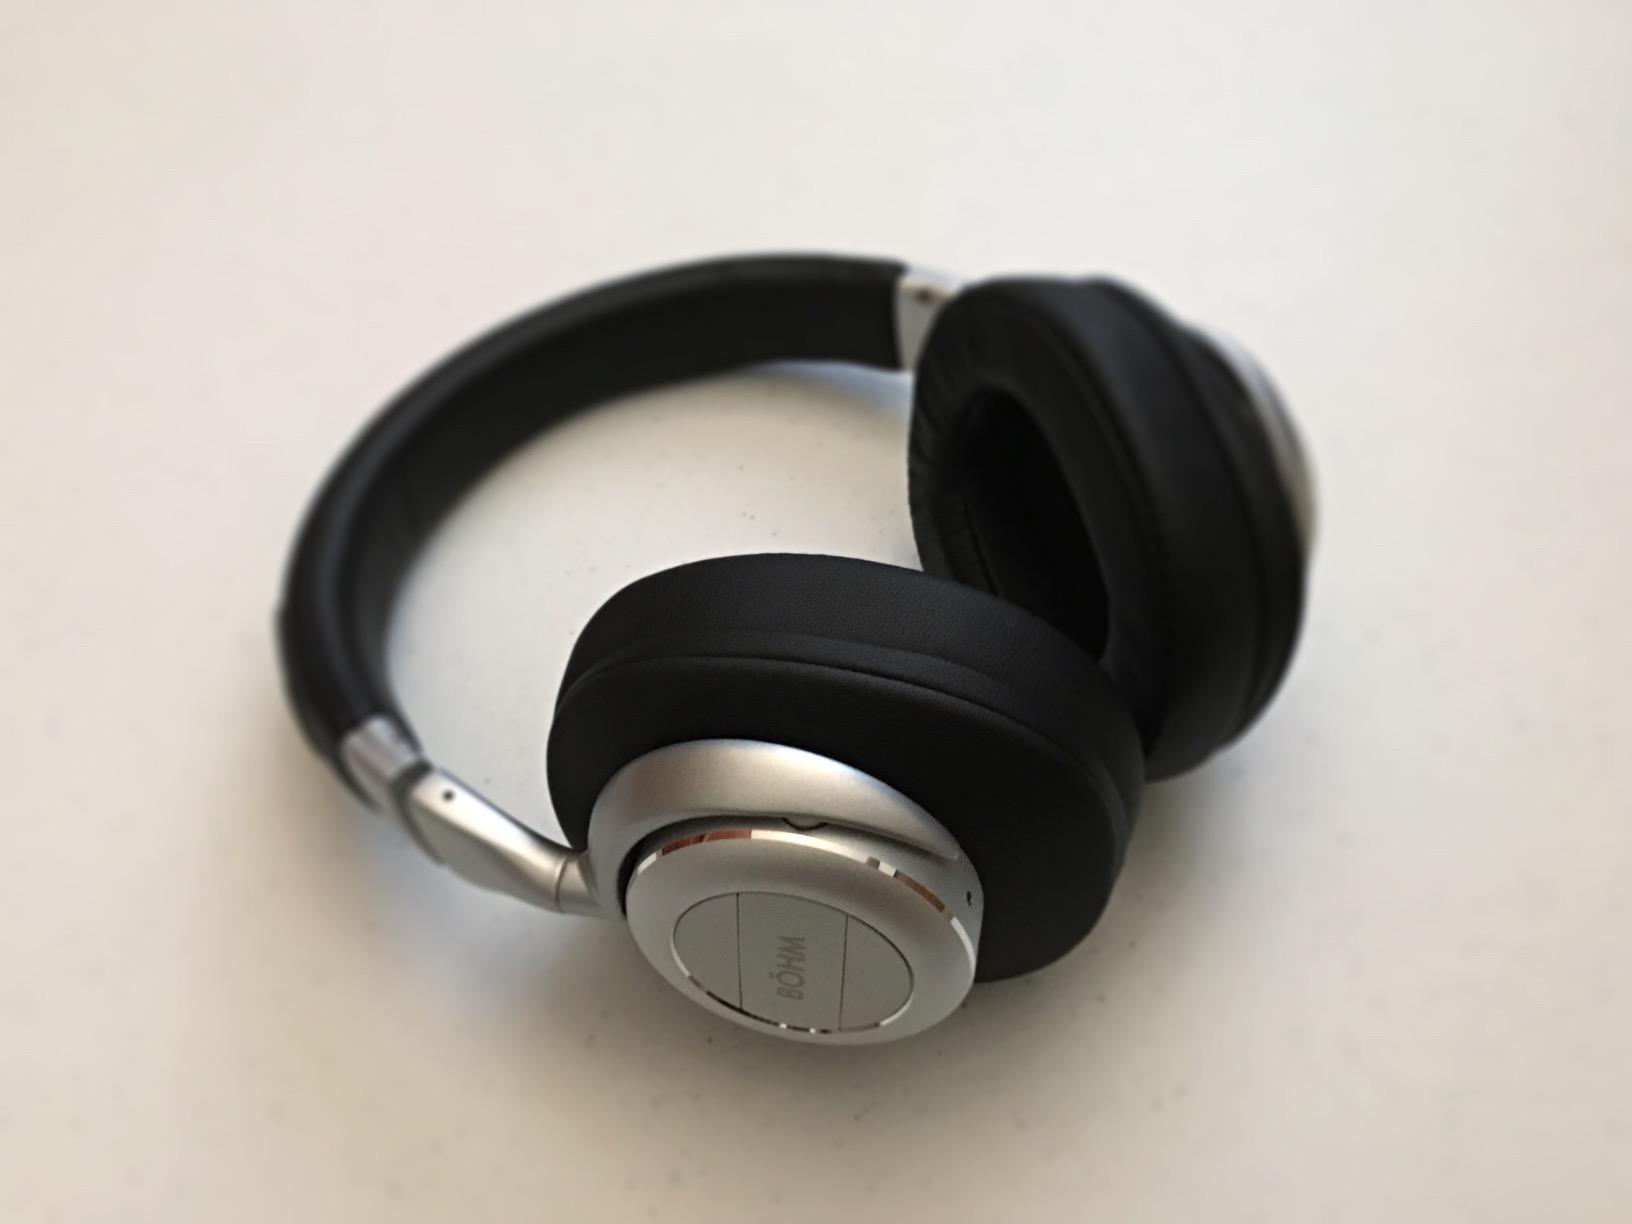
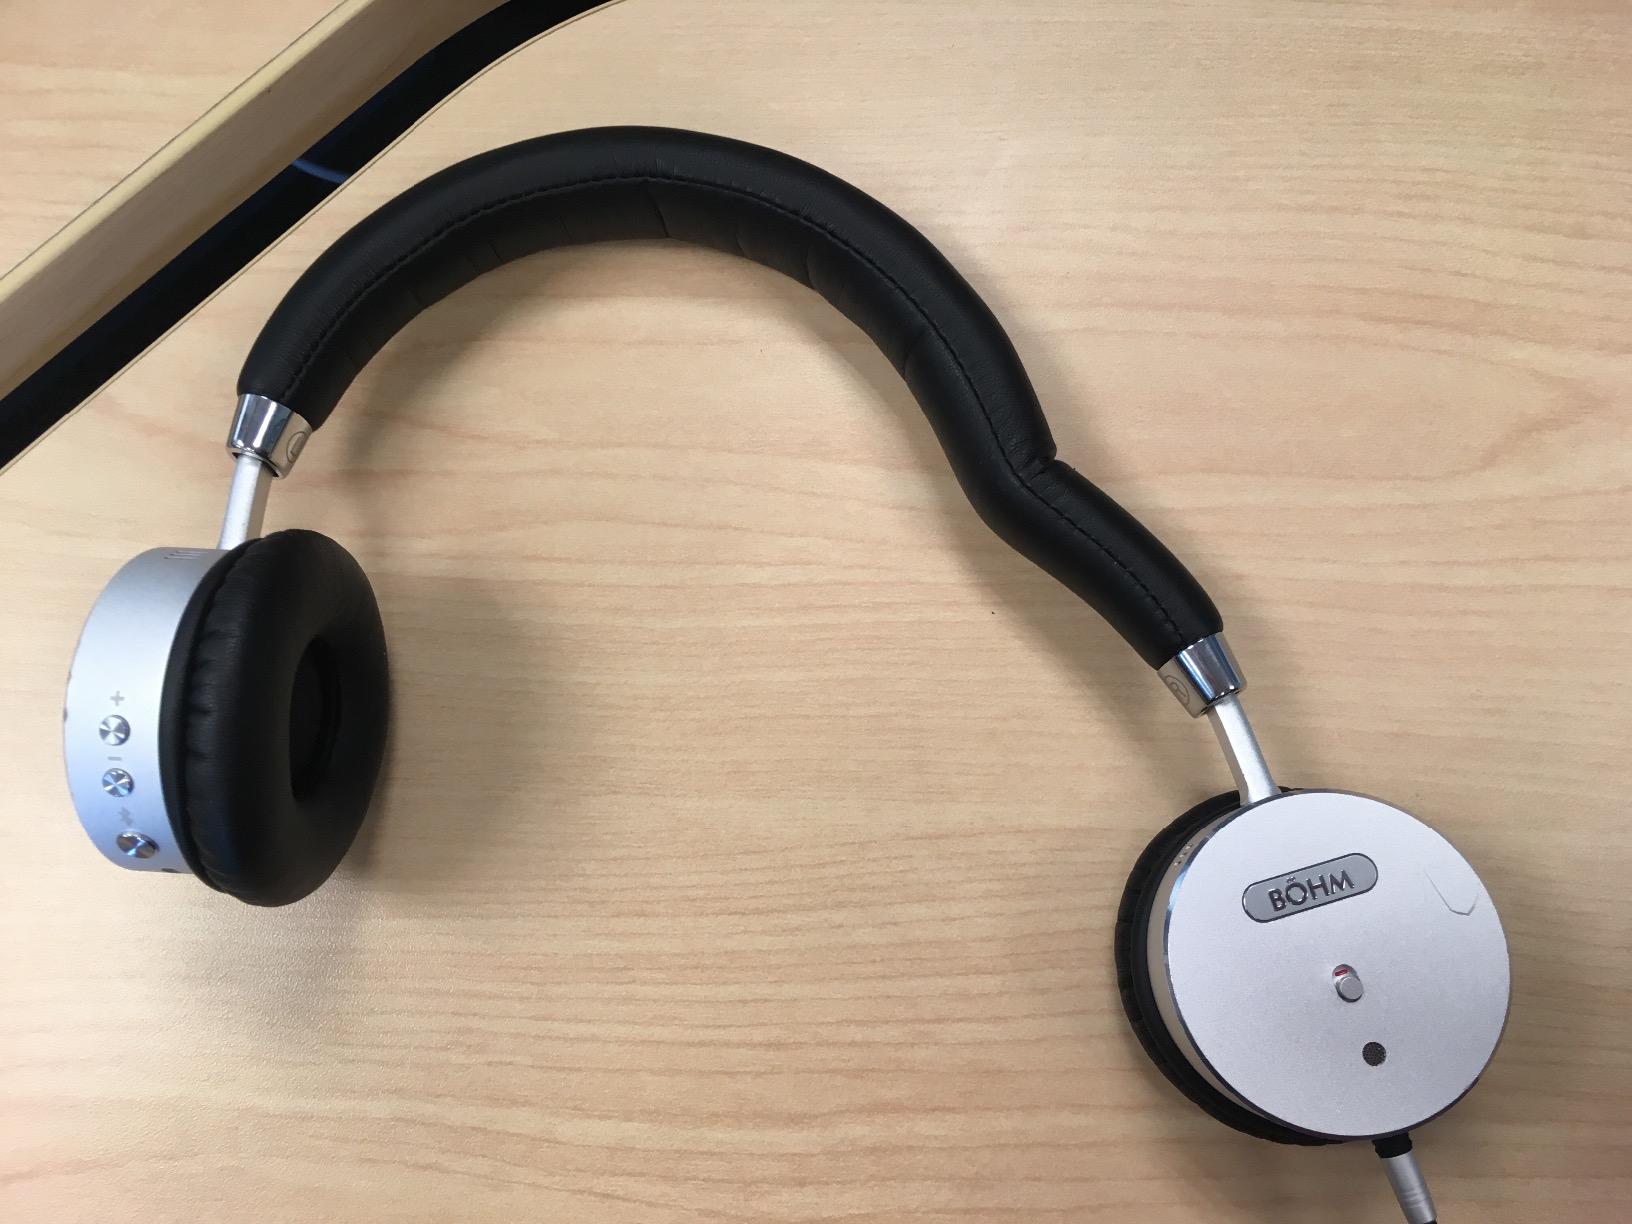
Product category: headphones
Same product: no